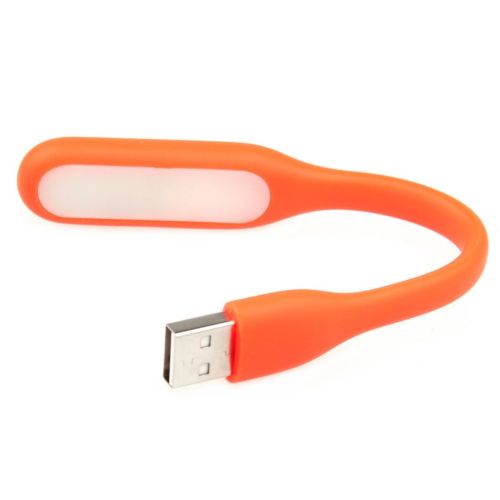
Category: lamp